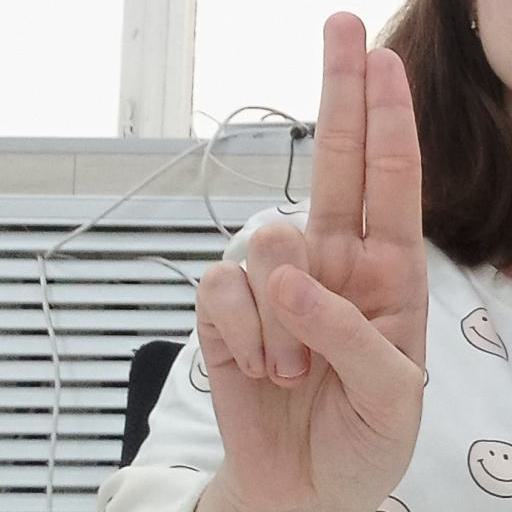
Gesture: two_up